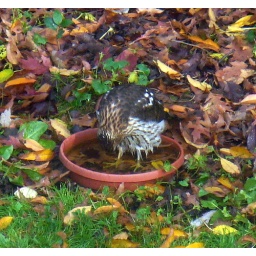
This immature female Coopers Hawk bathed in the water saucer in our backyard 15 November 2008.